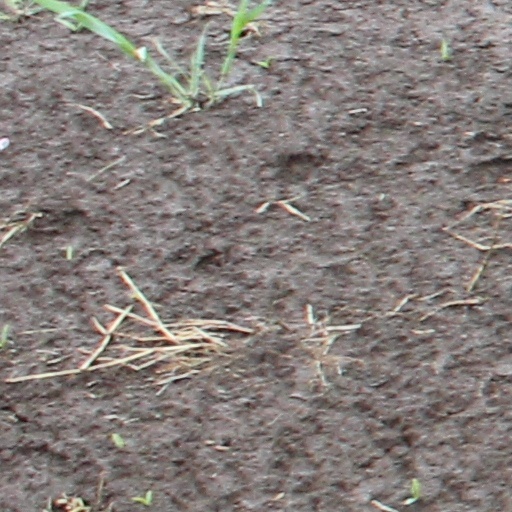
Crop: wheat